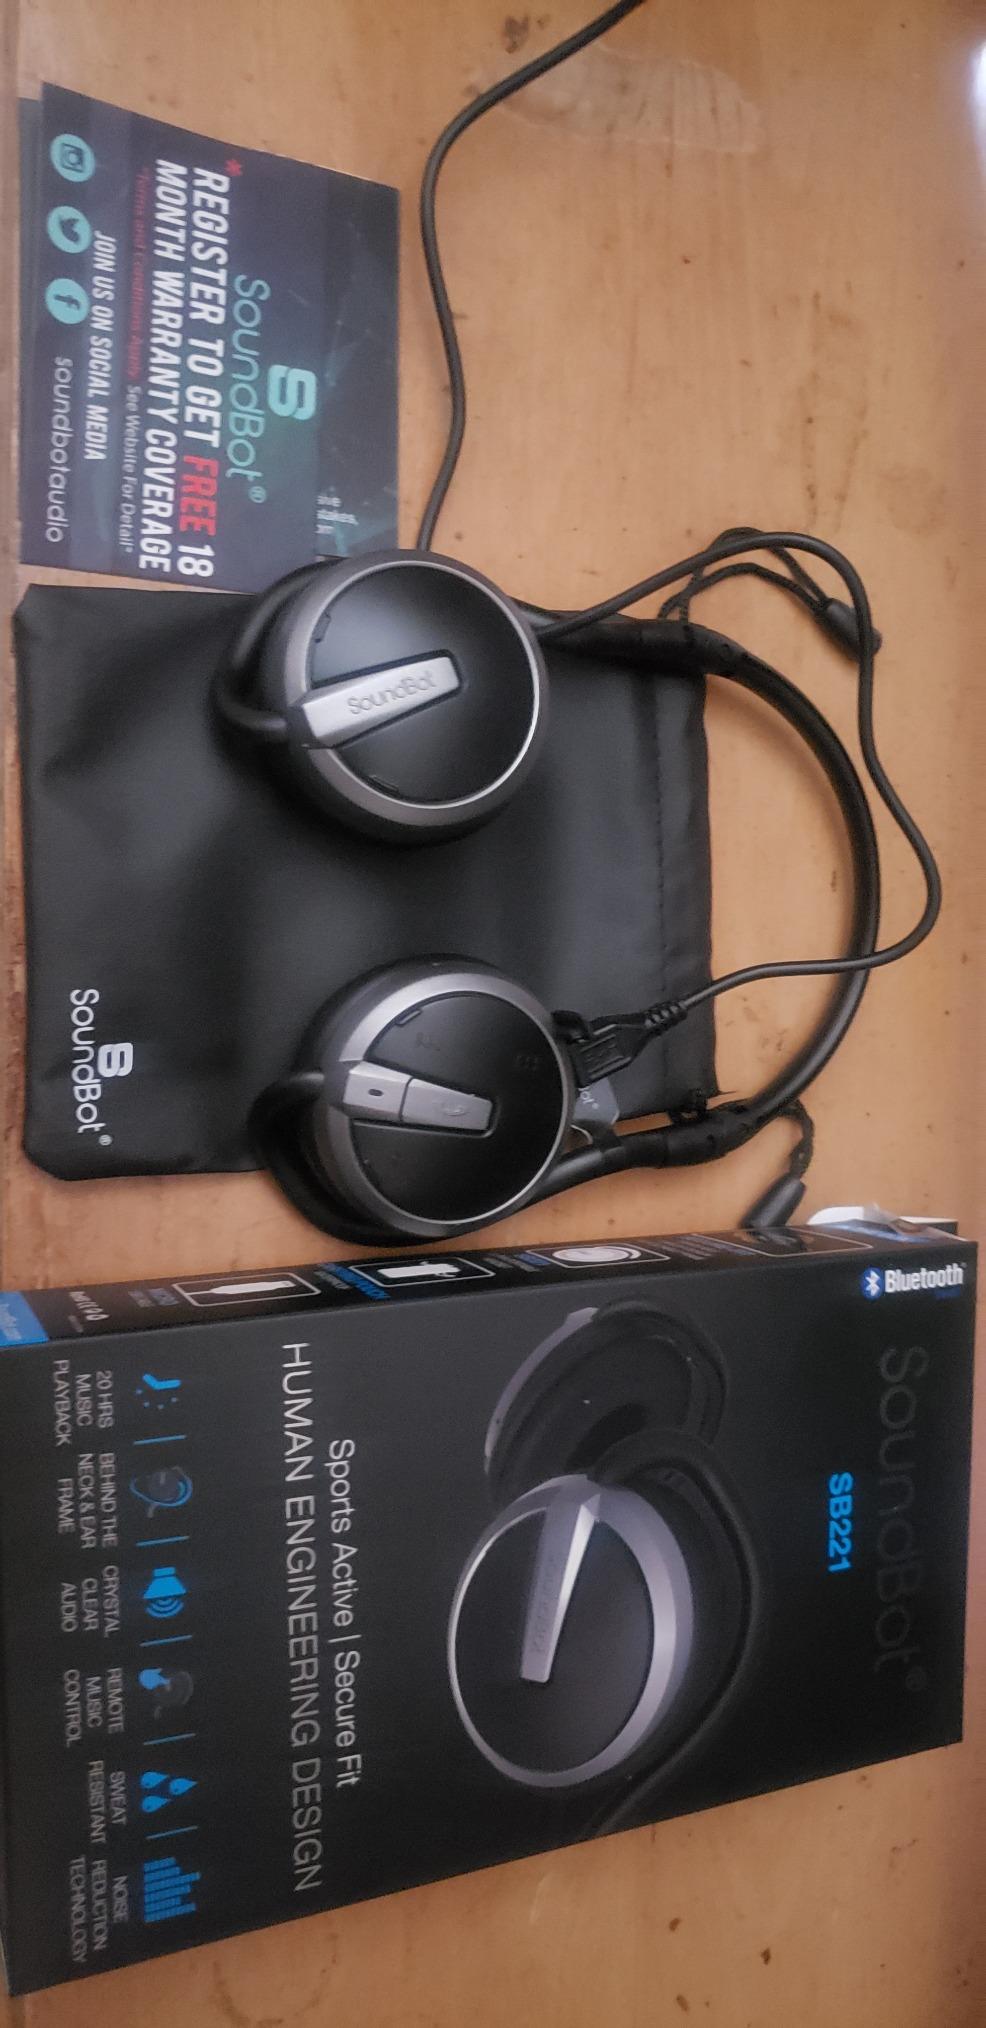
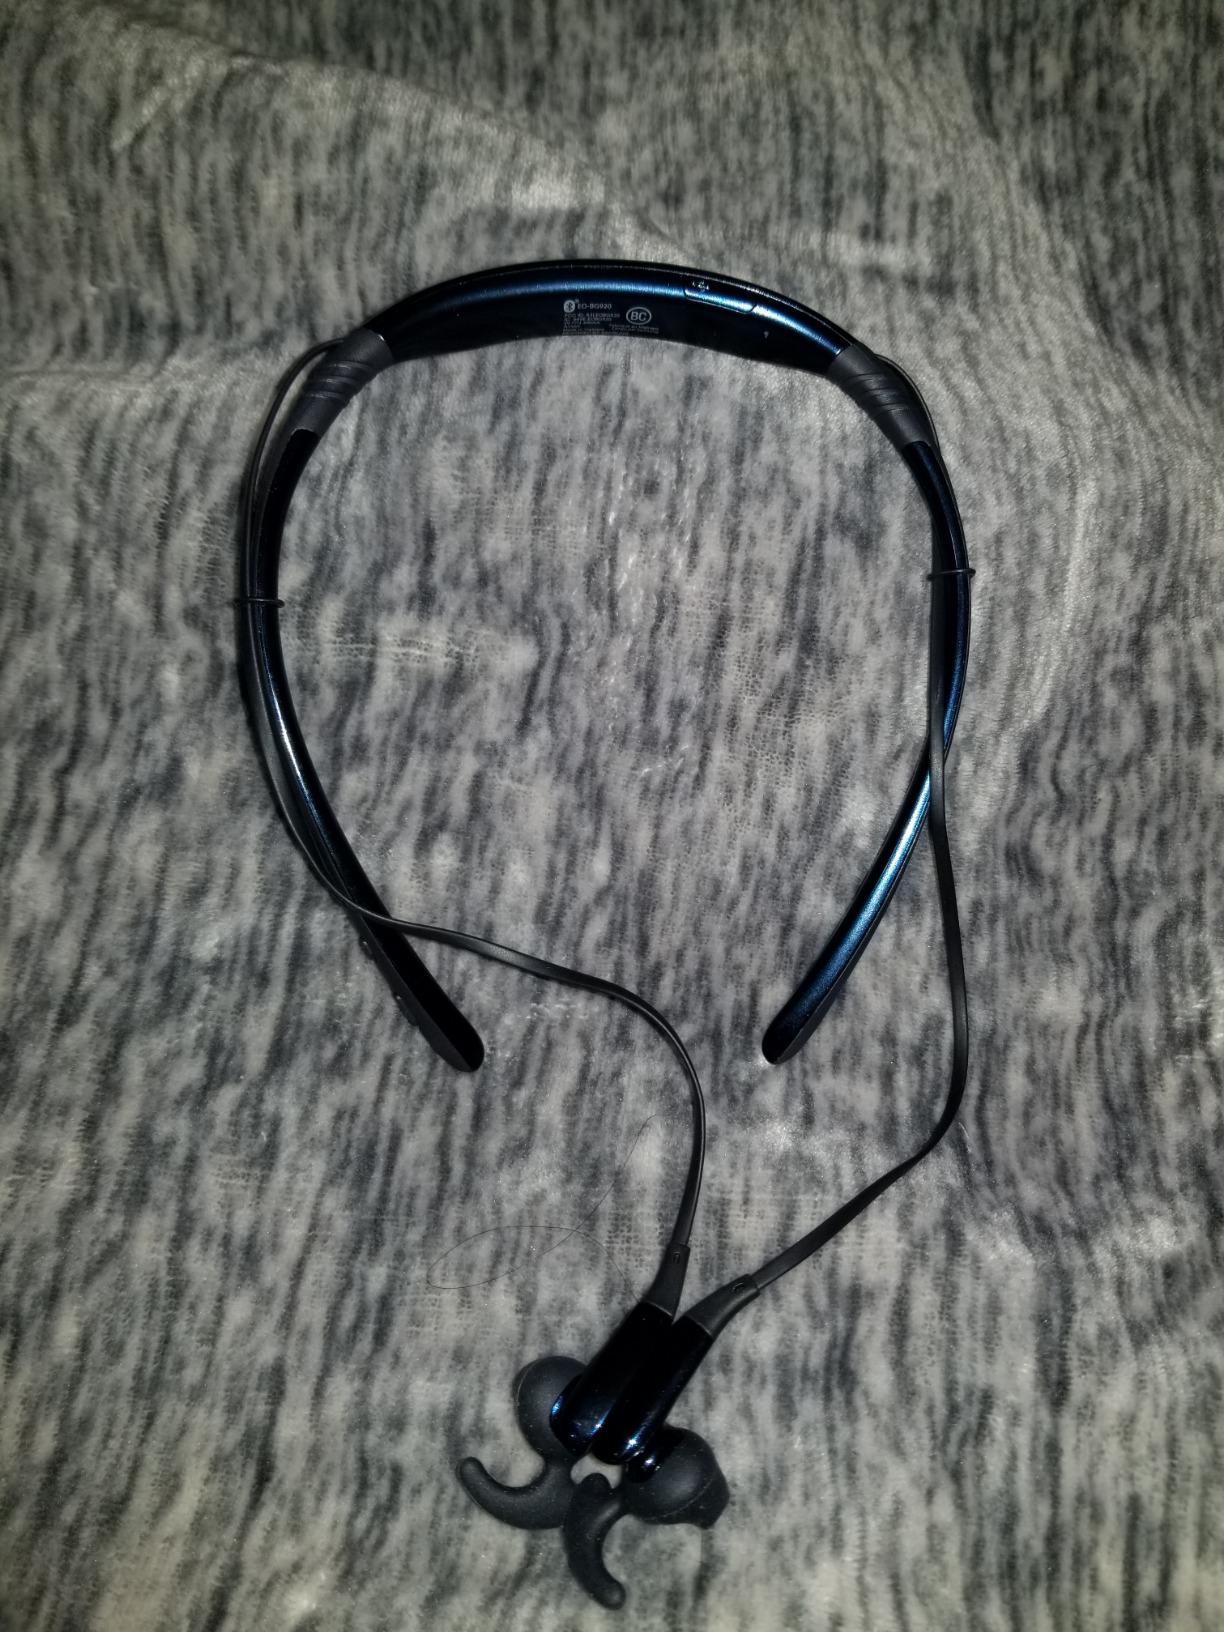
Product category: headphones
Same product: no